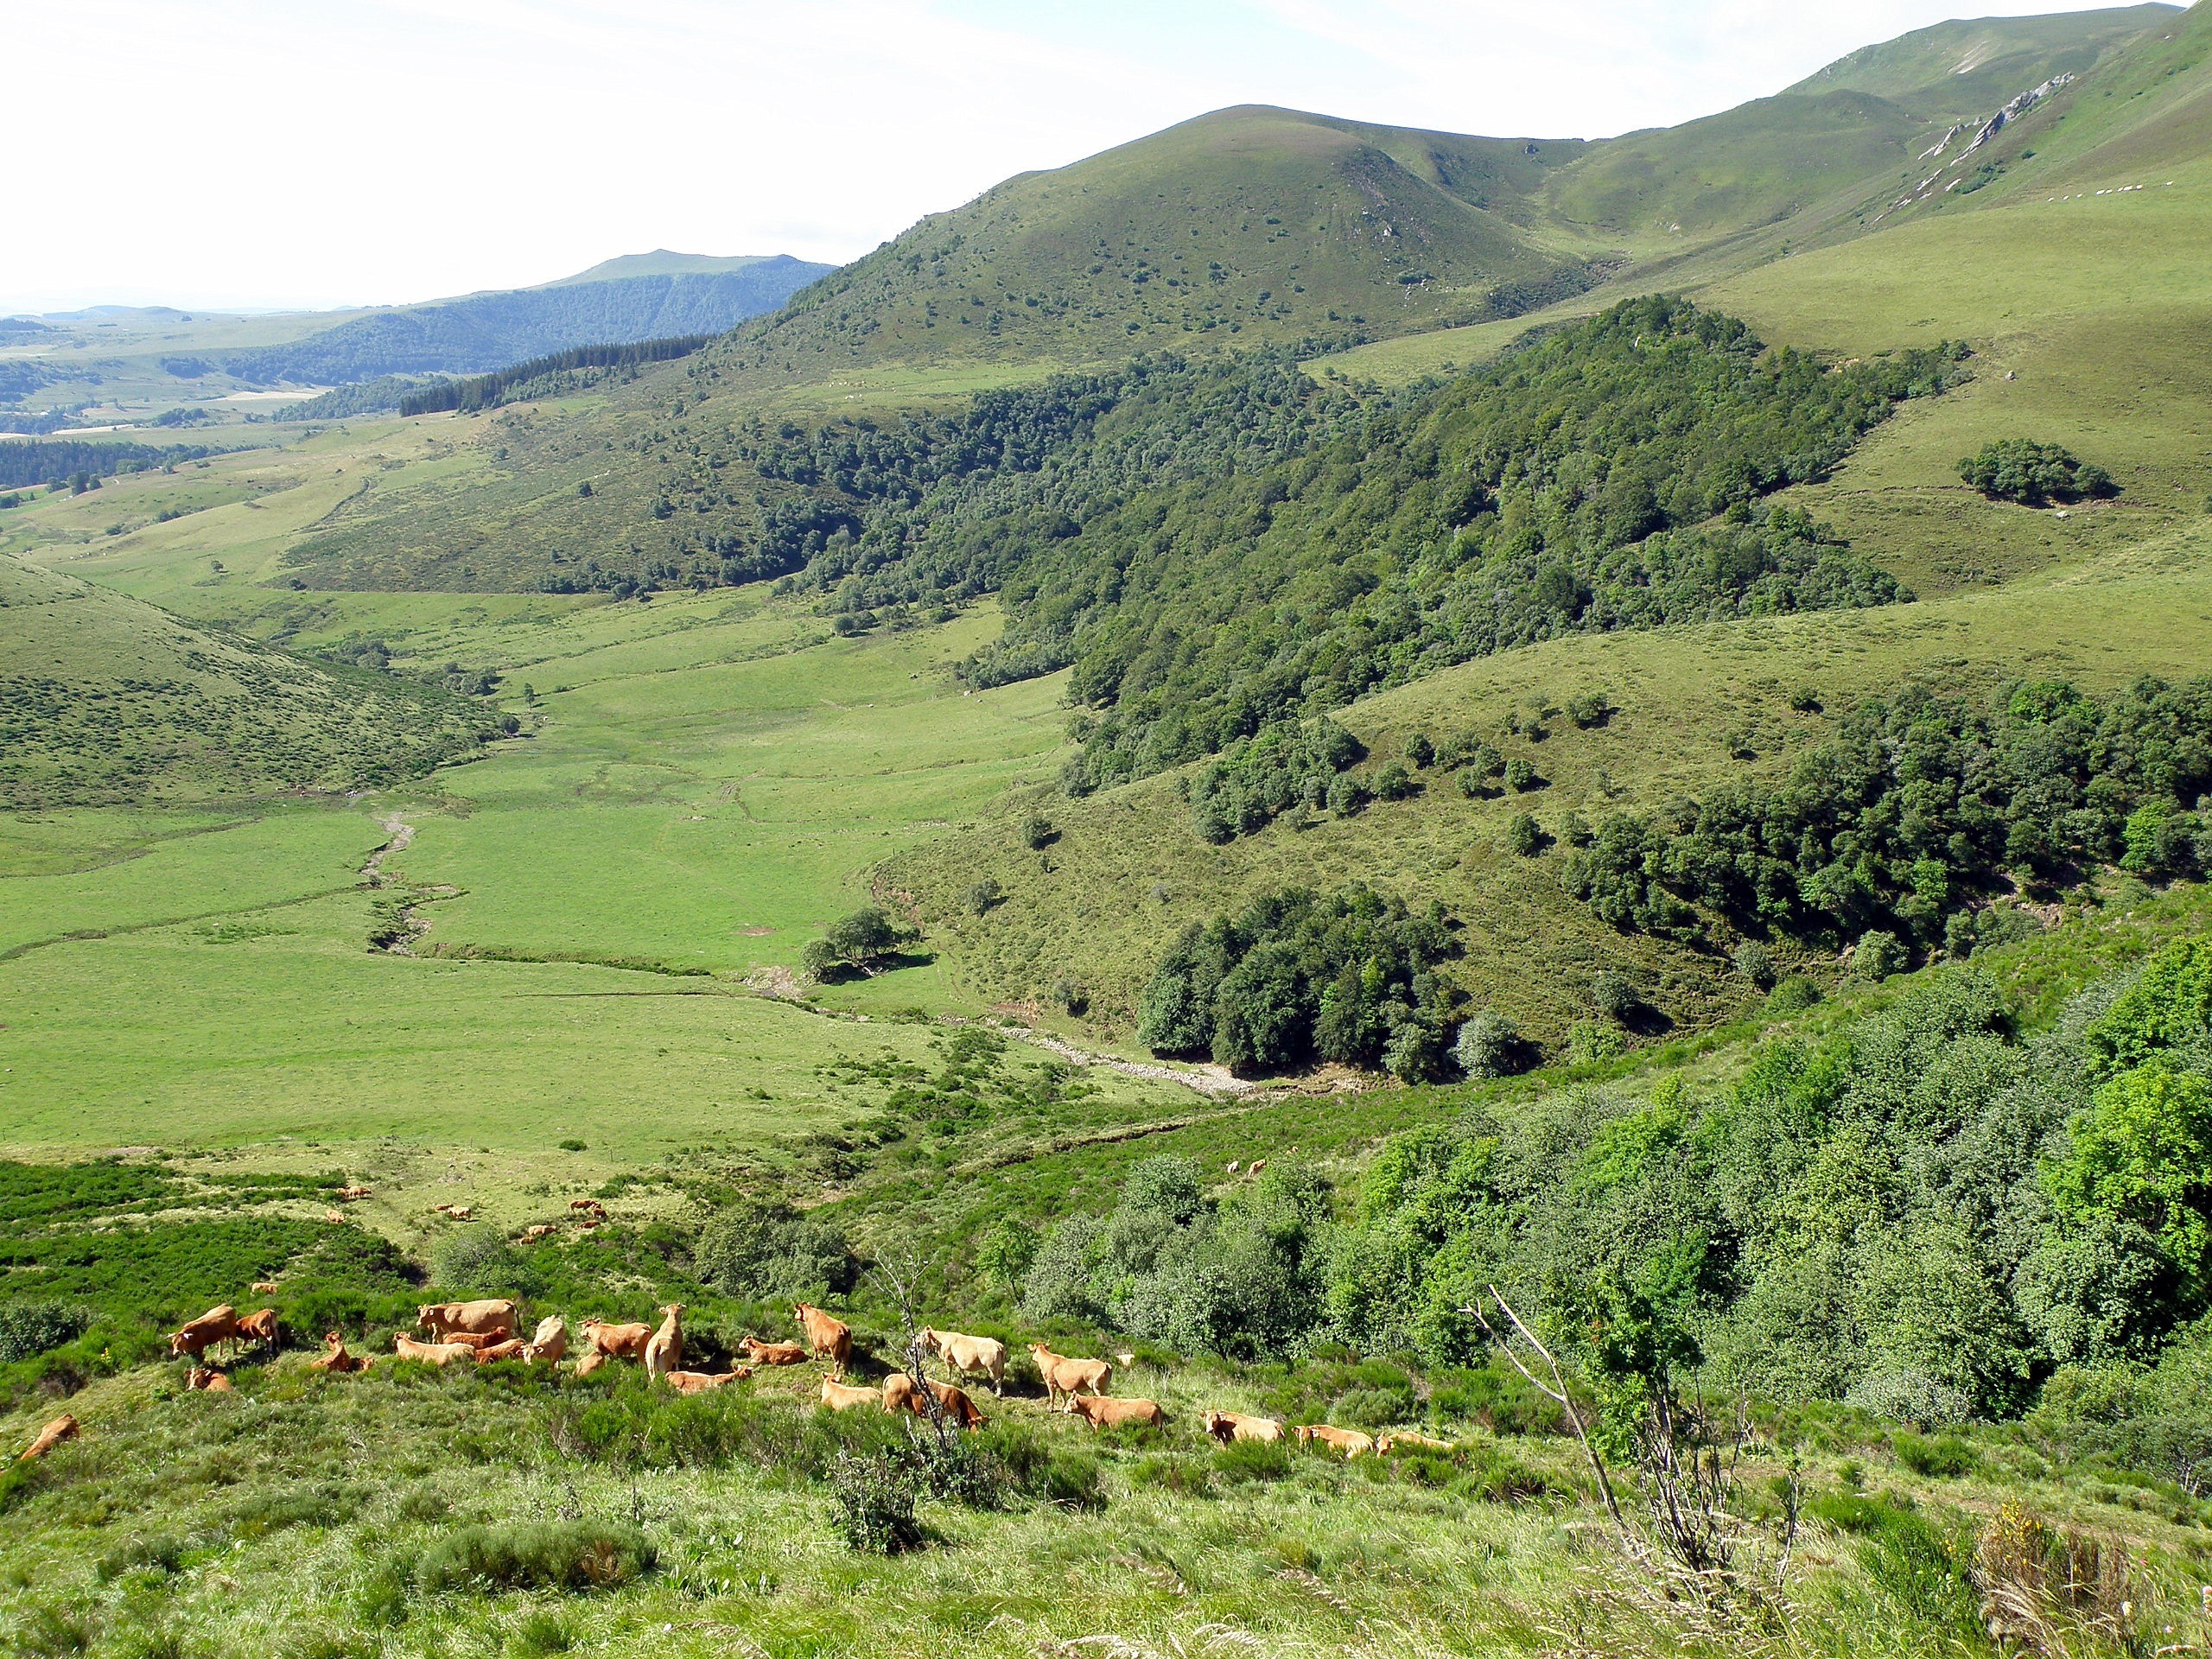
landscape, nature, forest, grass, wilderness, walking, mountain, sky, field, meadow, countryside, hill, adventure, valley, mountain range, country, summer, france, spring, cattle, scenic, pasture, highland, ridge, plain, plants, trees, woods, outside, clouds, mountains, grassland, ravine, plateau, beautiful, vista, fell, habitat, loch, ecosystem, rural area, landform, mountain pass, natural environment, geographical feature, mountainous landforms